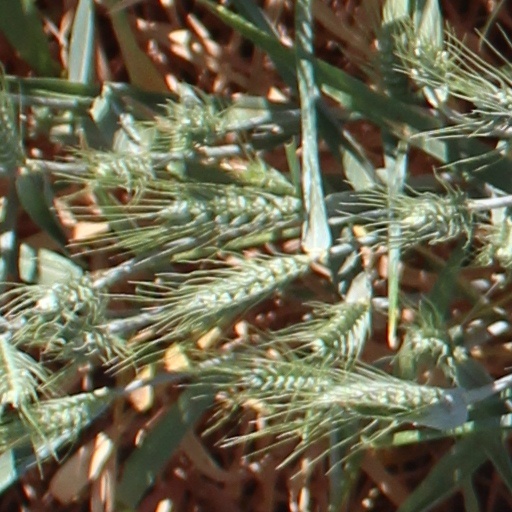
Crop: wheat